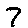
Label: 7